Noronha skink

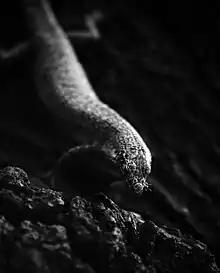
Insects form an important part of the diet of the Noronha skink.

The Noronha skink is an opportunistic omnivore and "thrives on anything edible". Analysis of stomach contents indicates that it mainly eats plant material, at least during the dry period, but it also feeds on insects, including larvae, termites (Isoptera), ants (Formicidae), and beetles (Coleoptera). Its prey is mostly mobile, rather than sedentary, which is consistent with the relatively high proportion of time it spends moving. Related skink species eat mostly insects, but island populations may often be more herbivorous. Animal prey averages 6.9 mm in volume, less than in most other "Trachylepis".